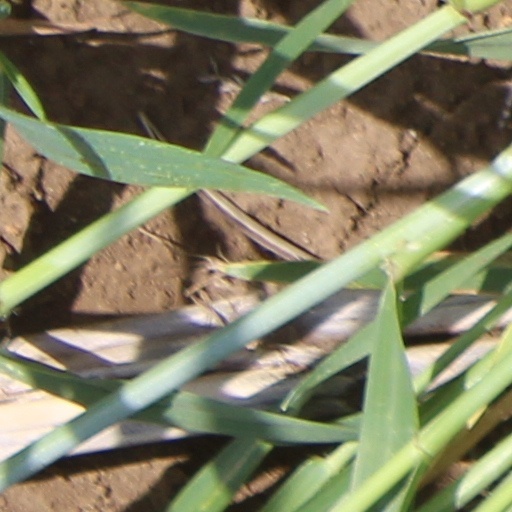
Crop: wheat